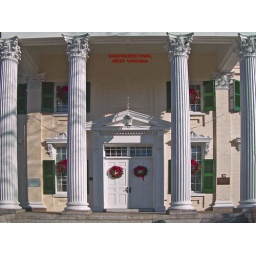
Shepherd University administration building (formerly the court house at Shepherdstown WV). Photo taken by Ron Cogswell December 2006.